Burndive

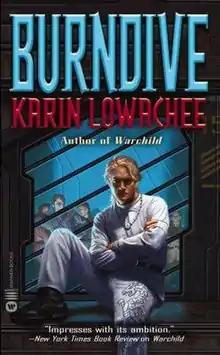
First edition

Burndive is a science fiction novel by Karin Lowachee. It was first published in 2003 by Warner Aspect. "Burndive" is the second book in Lowachee's Warchild Universe.